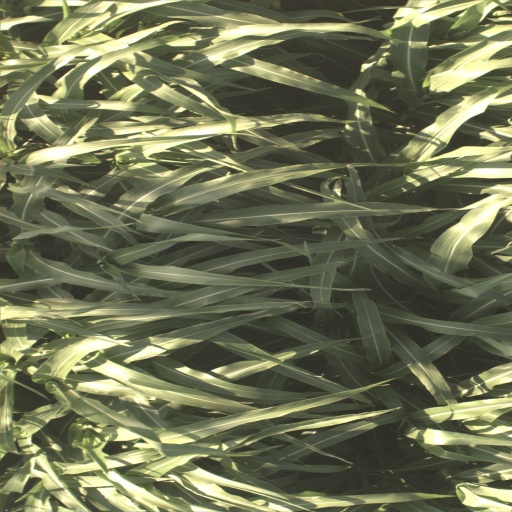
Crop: sorghum